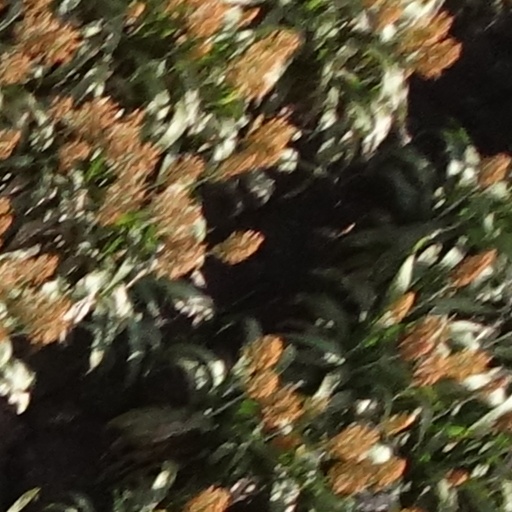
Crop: sorghum